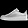
Label: Sneaker